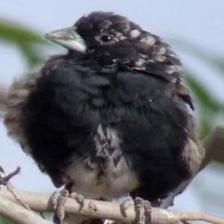
Species: LARK BUNTING
Scientific name: CALAMOSPIZA MELANOCORYS
ImageNet parent category: indigo_bunting